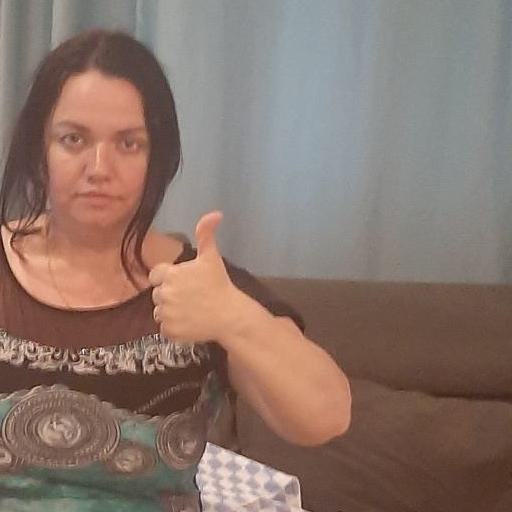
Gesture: like